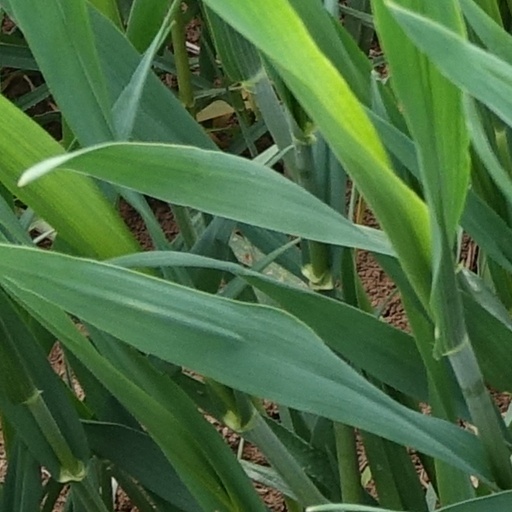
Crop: wheat